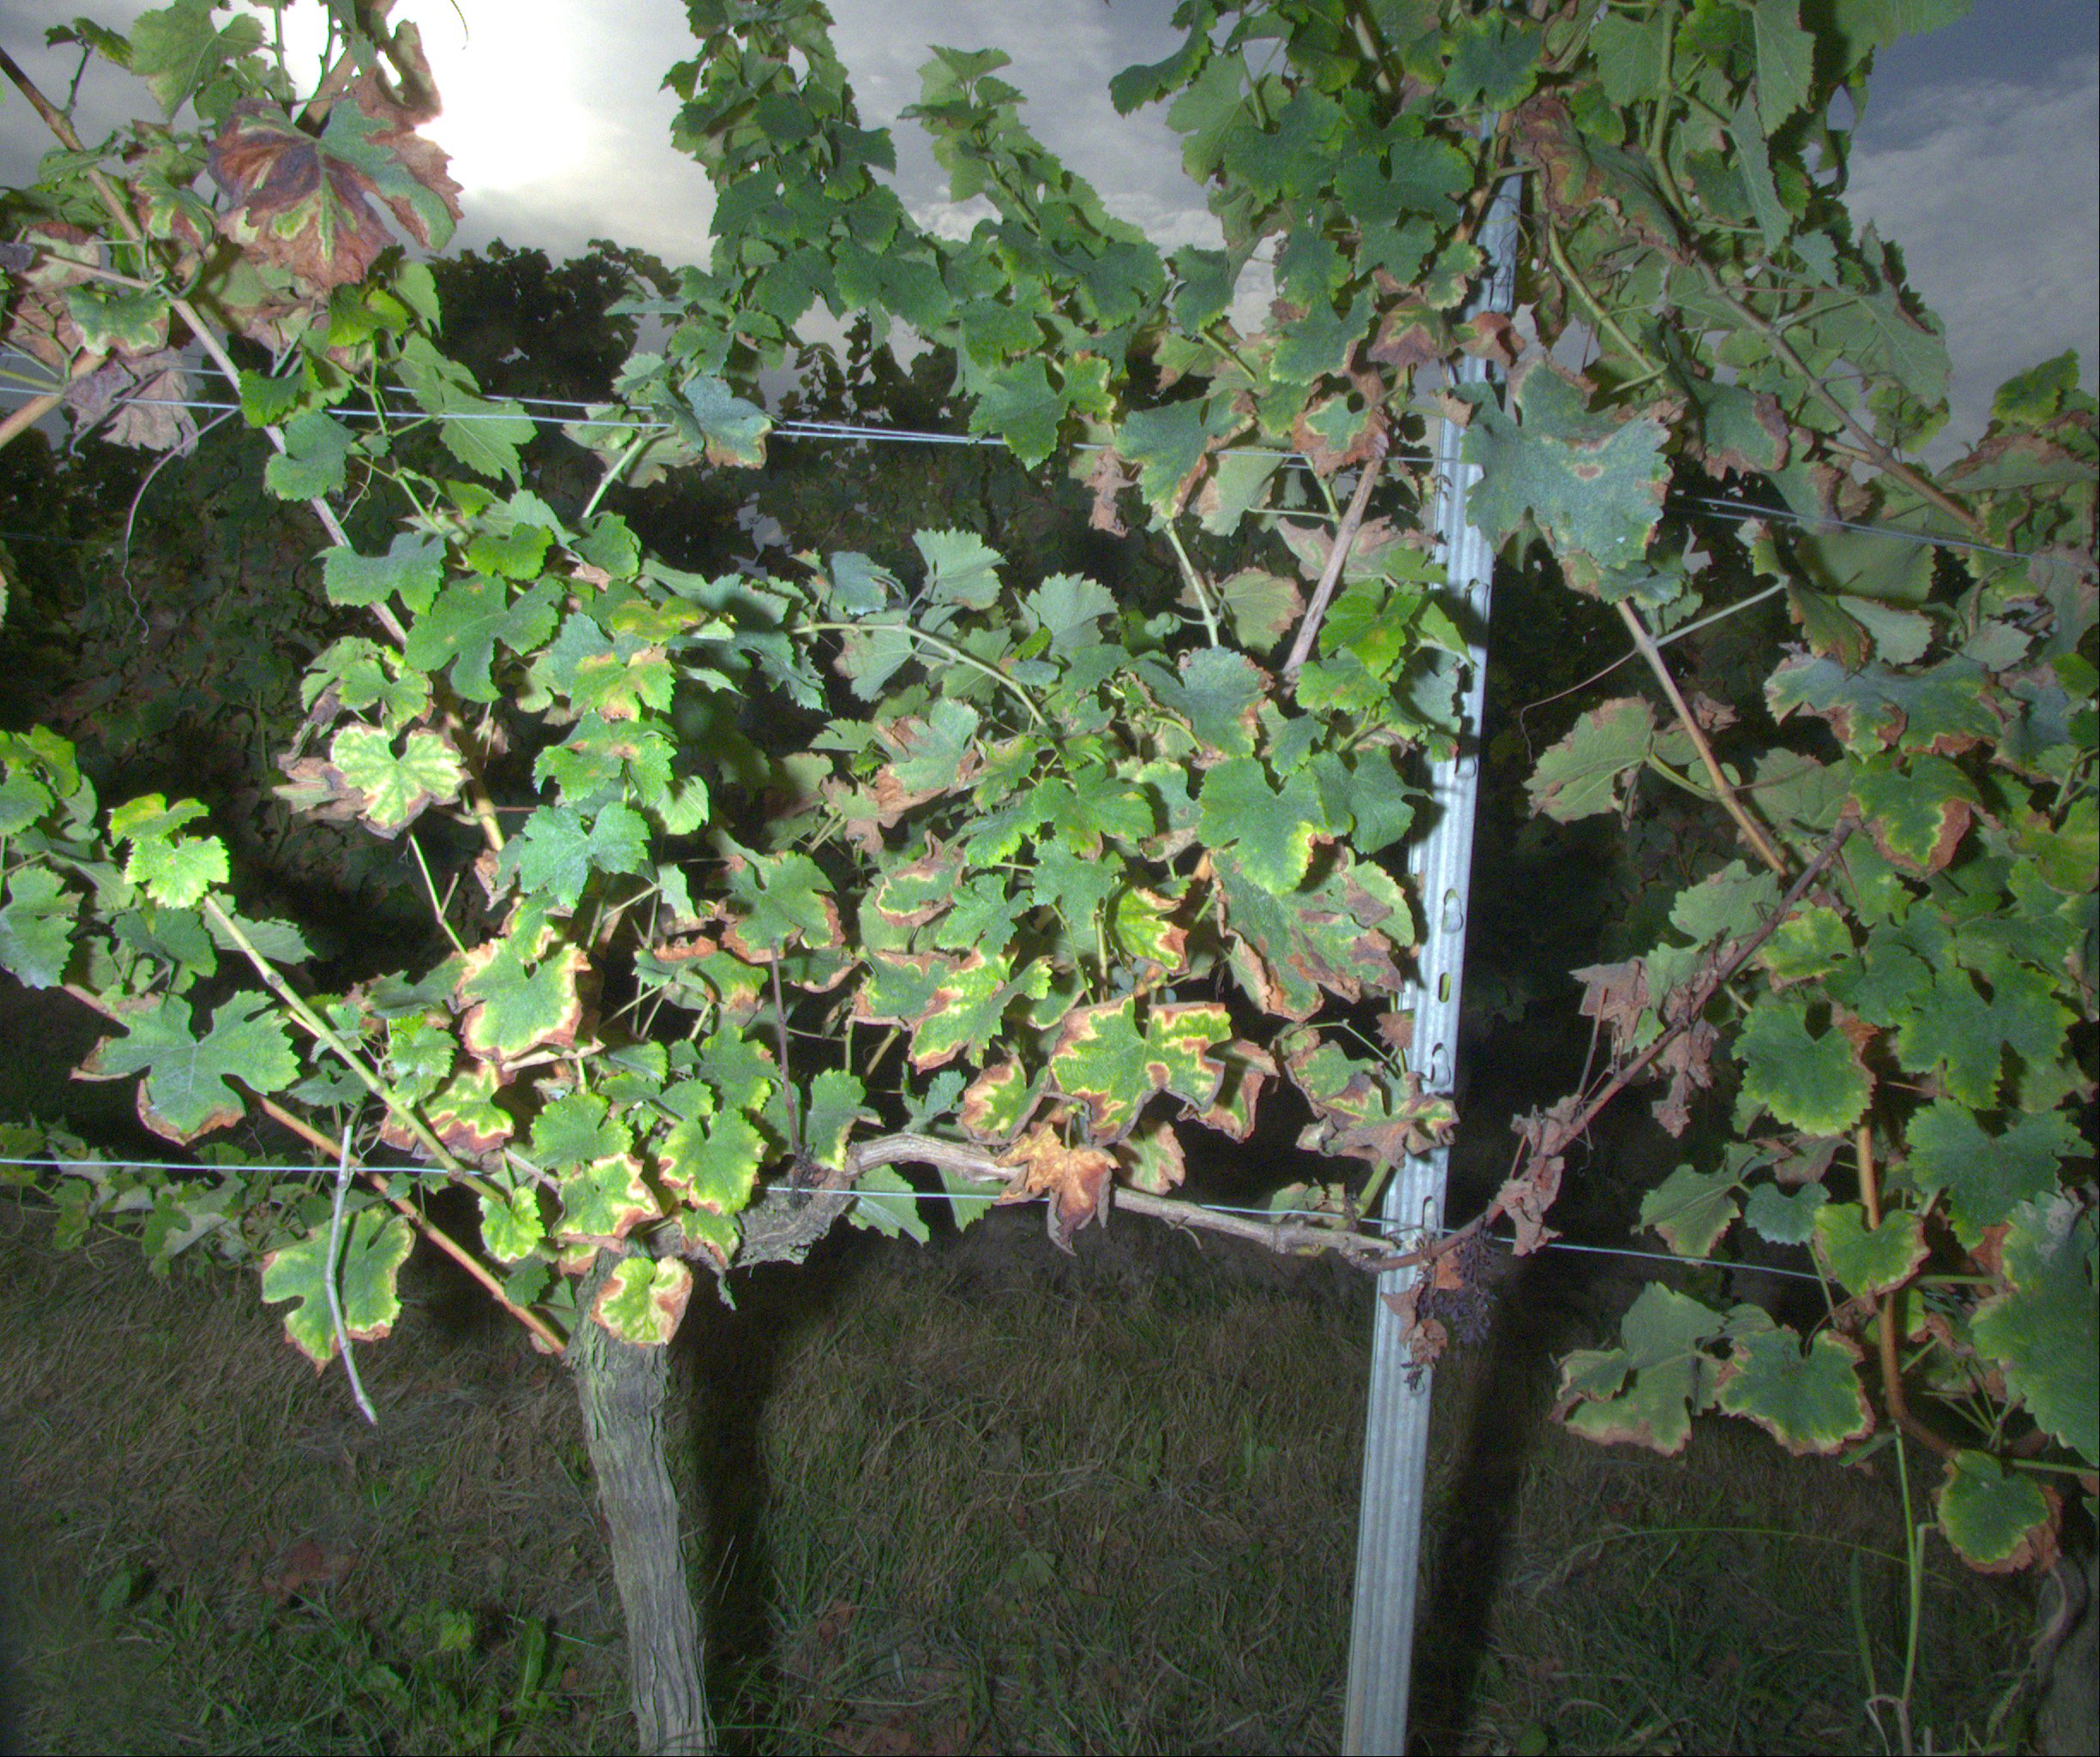
Grape variety: sauvignon-blanc
Disease: esca